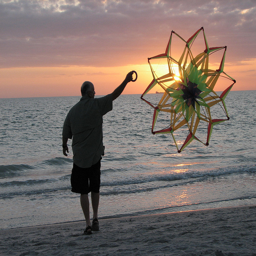
A man flying a kite at the beach.
A man on a beach flying his floral kite.
a man on a beach tries to fly a geometrically made kite
a man walking on the beach with a snowflake shaped kite
a man in some black shorts is flying a kite at the beach